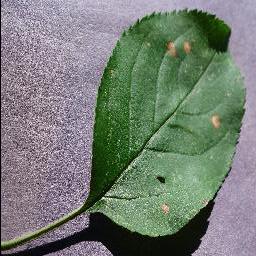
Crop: apple
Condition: black_rot